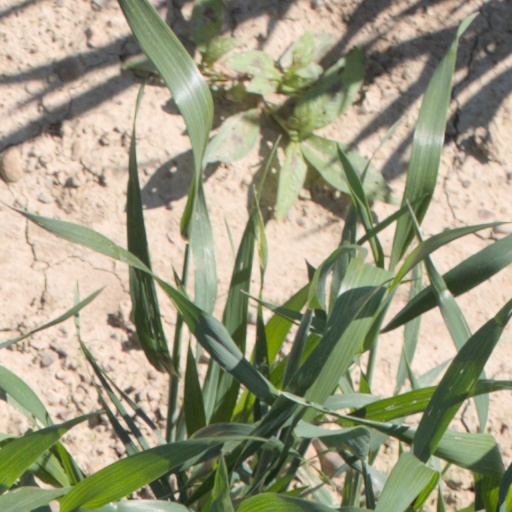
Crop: wheat